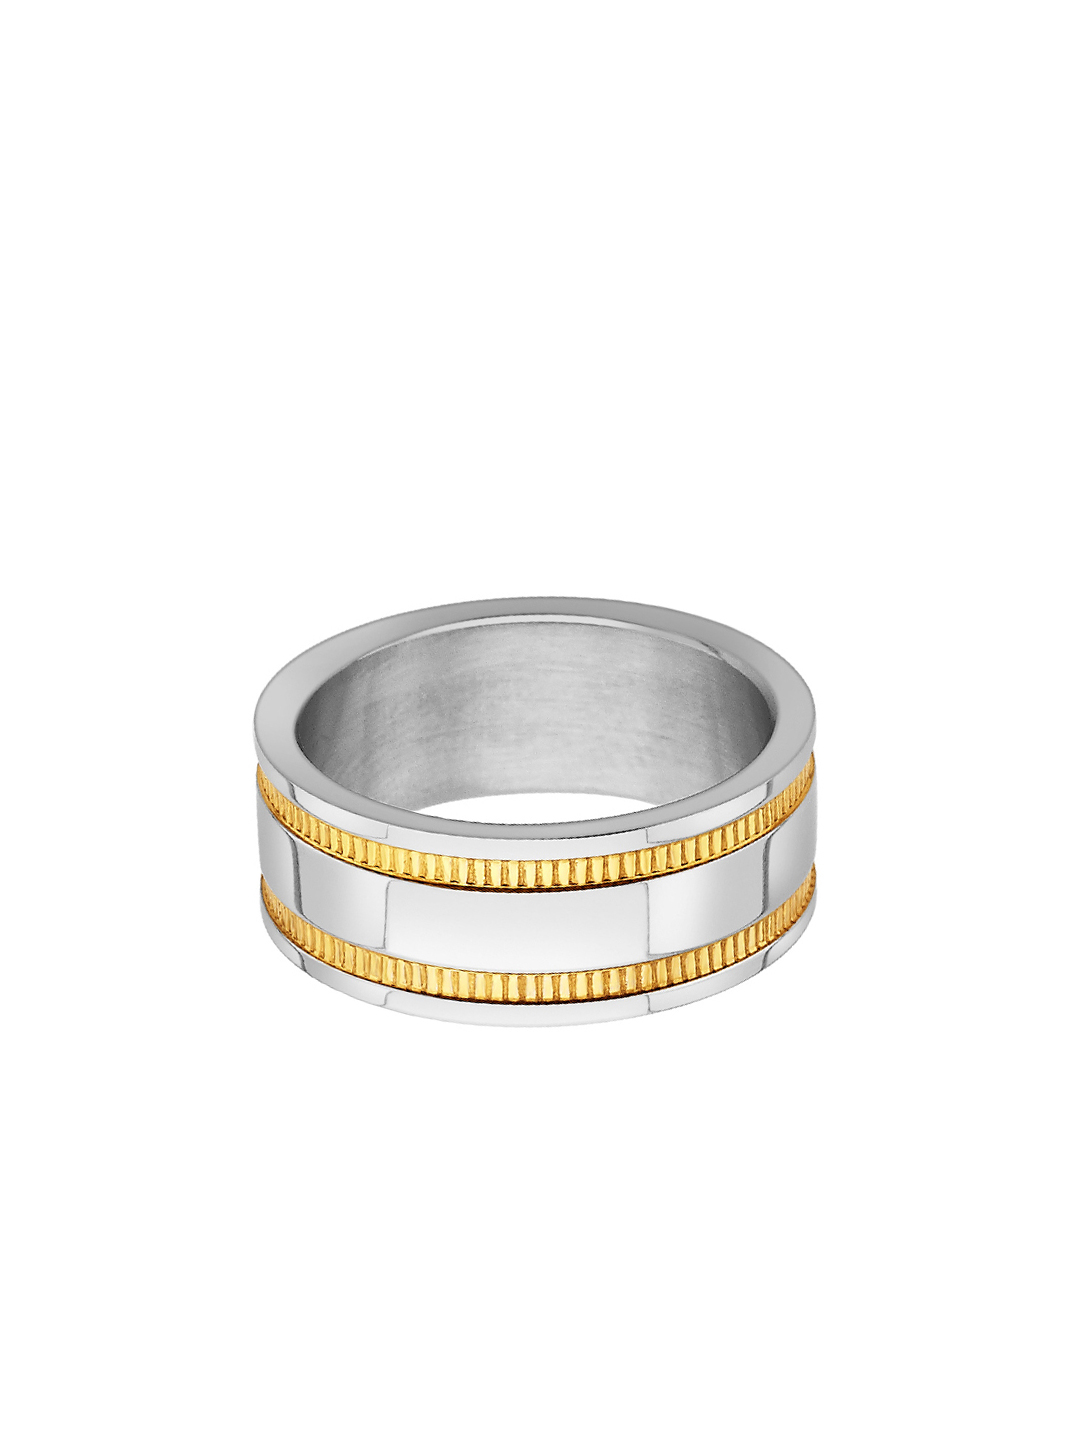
Revv Men Steel Ring
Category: Accessories / Jewellery / Ring
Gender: Men
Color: Steel
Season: Summer 2013
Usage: Casual